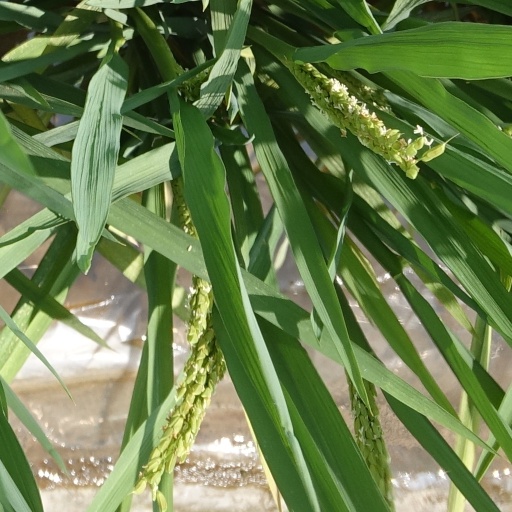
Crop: rice